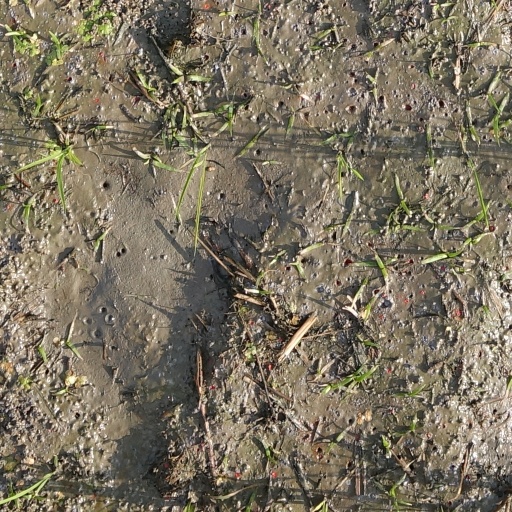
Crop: rice